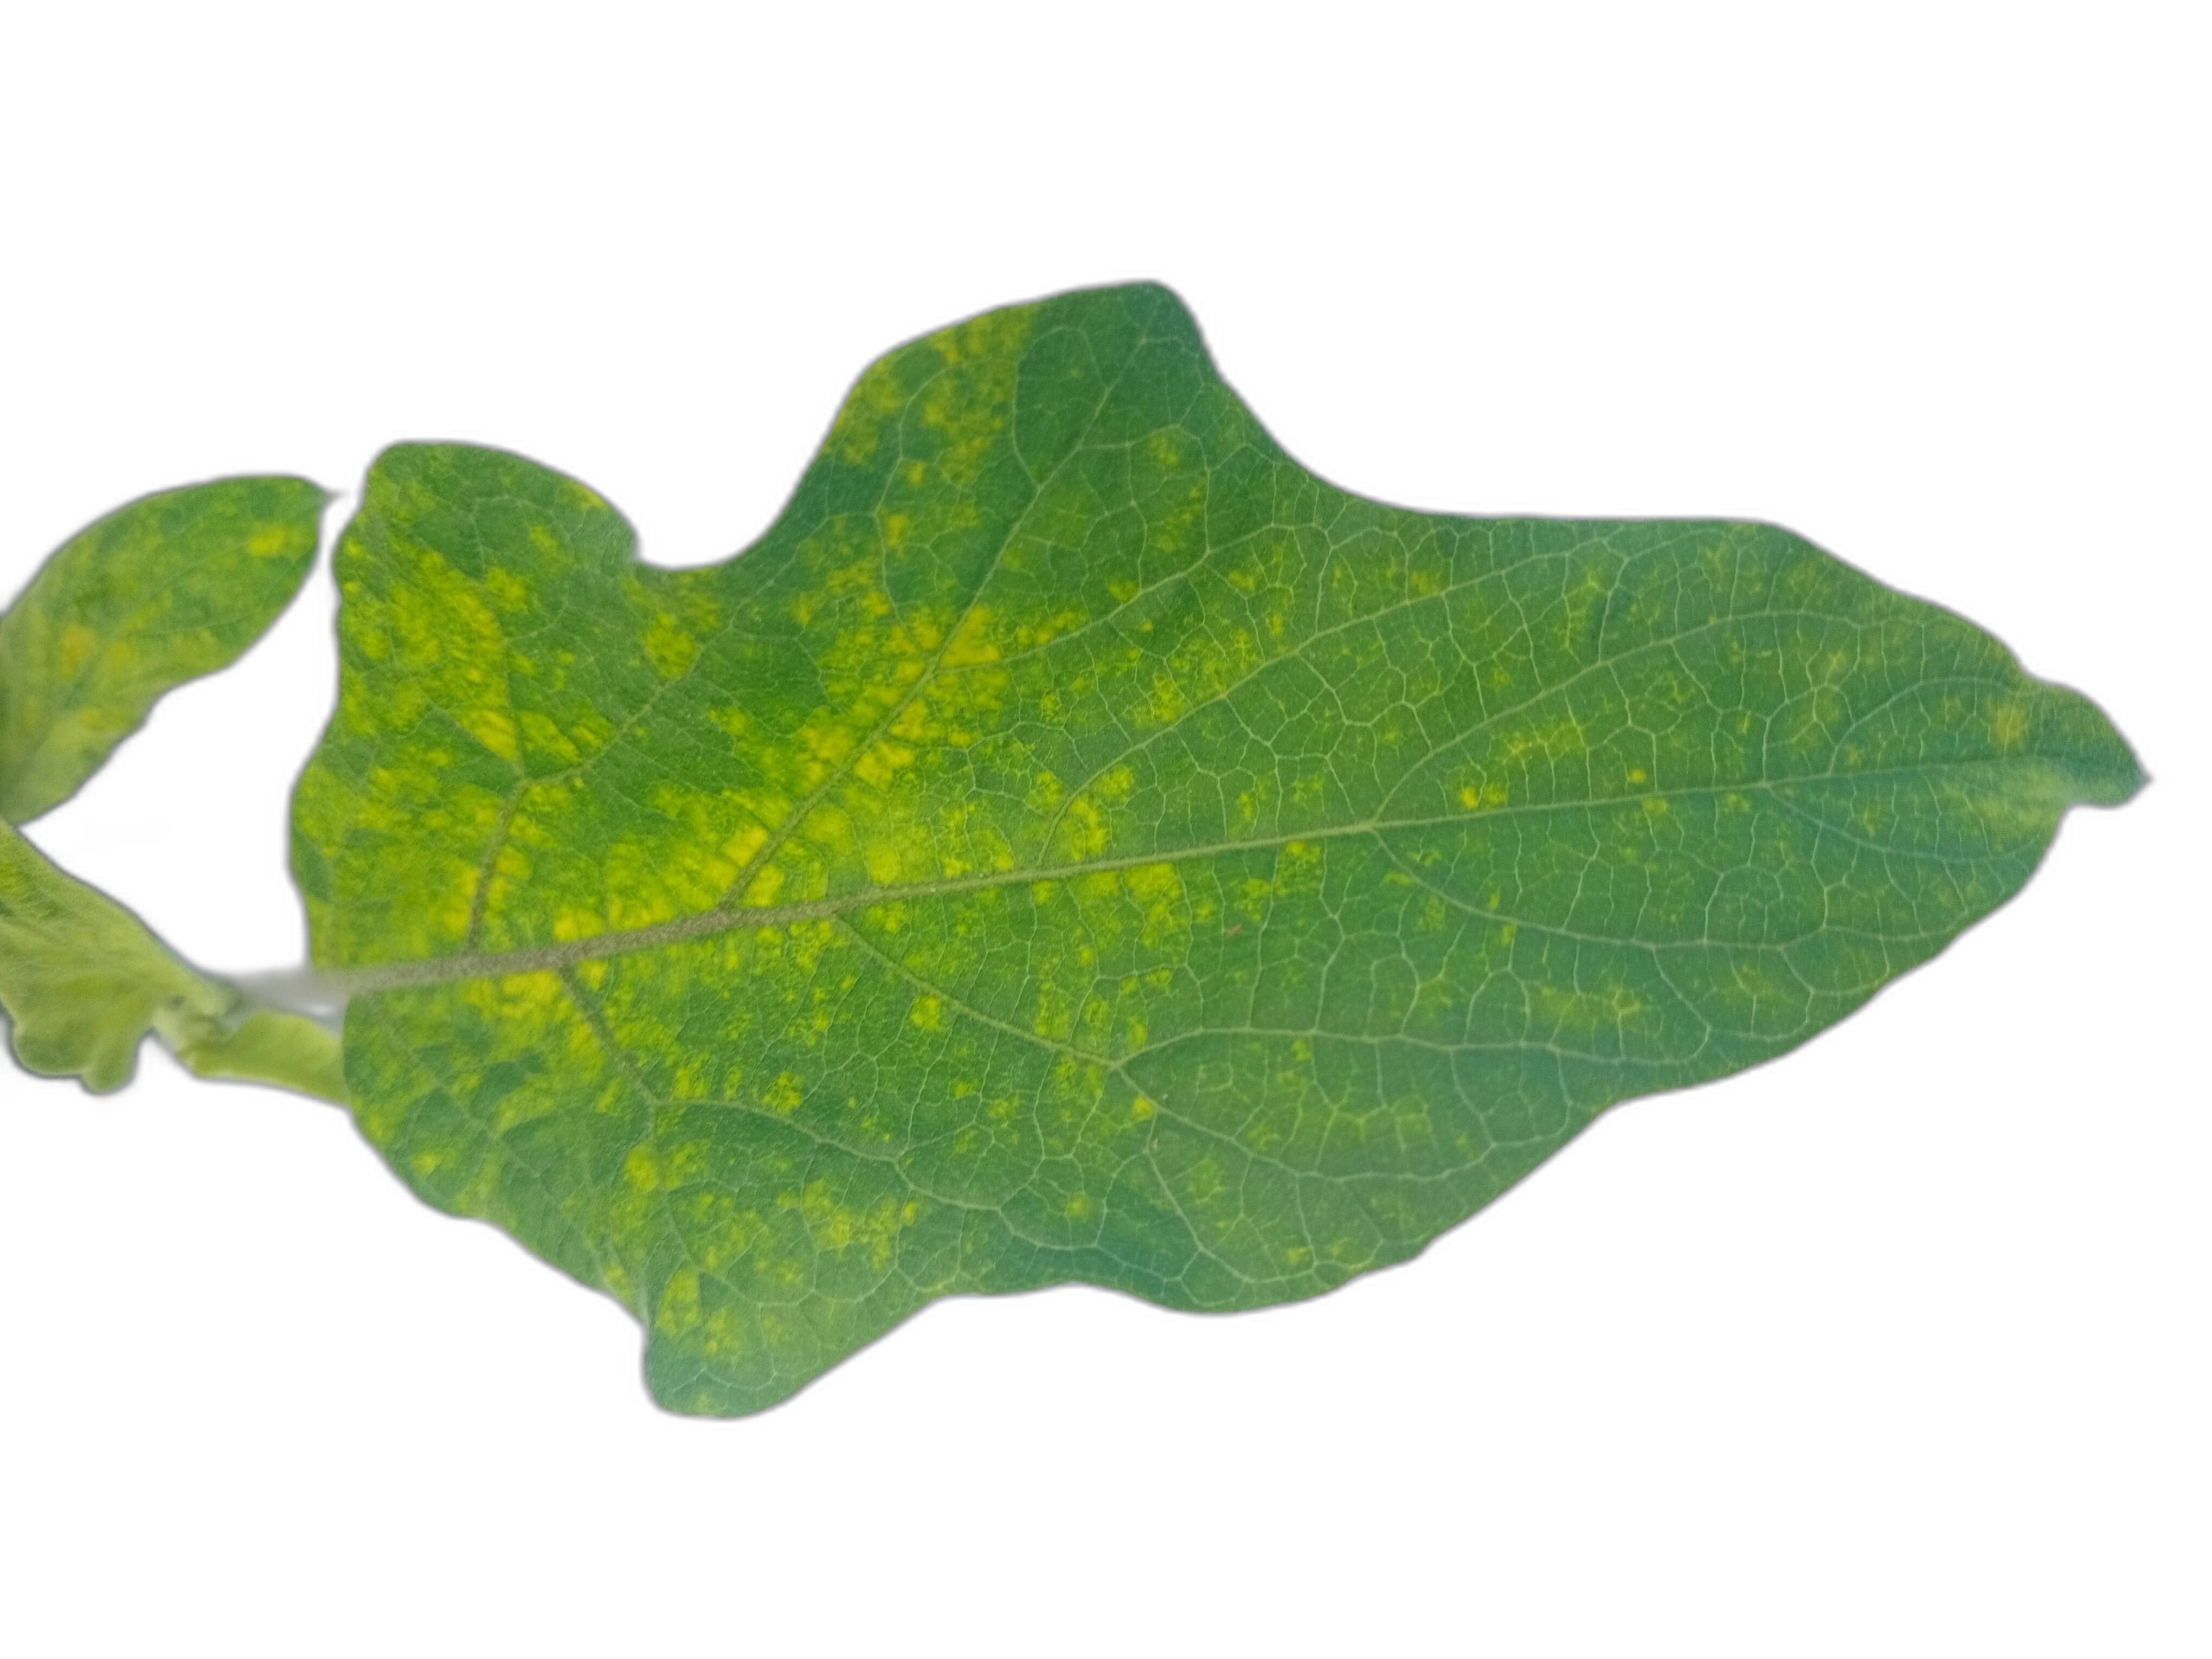
Label: Mosaic Virus Disease